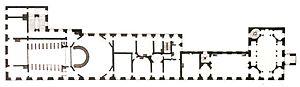
Le Grand Ermitage ou Vieil Ermitage est un monument architectural qui fait partie du complexe du musée de l'Ermitage à Saint-Pétersbourg, construit de 1771 à 1787 par l'architecte Georg Friedrich Veldten. Il est situé dans le prolongement des bâtiments du Palais d'Hiver longeant le quai du Palais, et est destiné à présenter les collections artistiques du palais. En 1792, Giacomo Quarenghi ajoute au Grand Ermitage un bâtiment qui abrite la Loggia Raphaël.